The Sanatorium of the deported at Ikaria

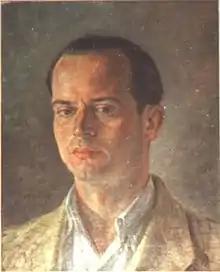
Portrait of Dimitri Dalianis, Ikaria 1948, painted by the artist Dimitri Megalidis, TB-sick exiled prisoner that also recovered.

The Sanatorium of the deported at Ikaria, original title in Greek "1948 to 1949 Το Σανατοριο εξοριστων Ικαριας", is a book written by the physician Dimitris Dalianis published in 1999 with a second edition in 2012. Both editions are in Greek from the publishers Ella Publisher, Larissa and Alfeios Books, Athens, Greece, respectively.